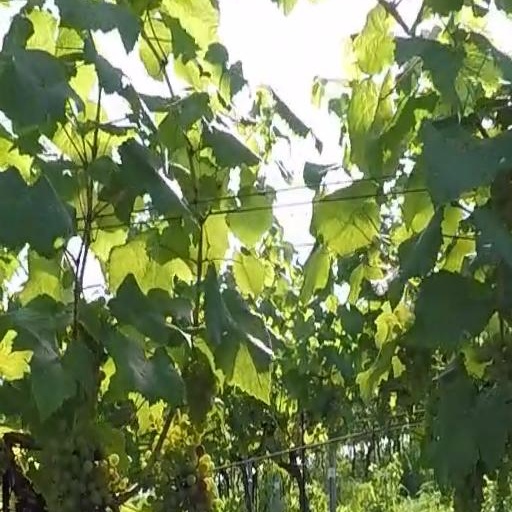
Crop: grape